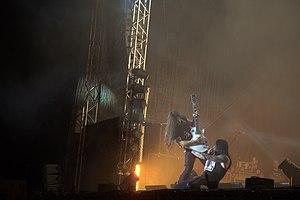
Hardcore Superstar est un groupe de hard rock suédois, originaire de Göteborg. Le groupe est formé en 1997 ; il a été quelques fois numéro un des charts en Suède, et nommé aux Grammis suédois.